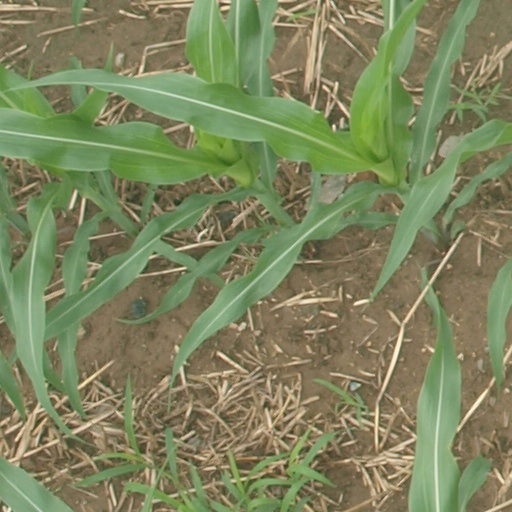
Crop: maize; corn